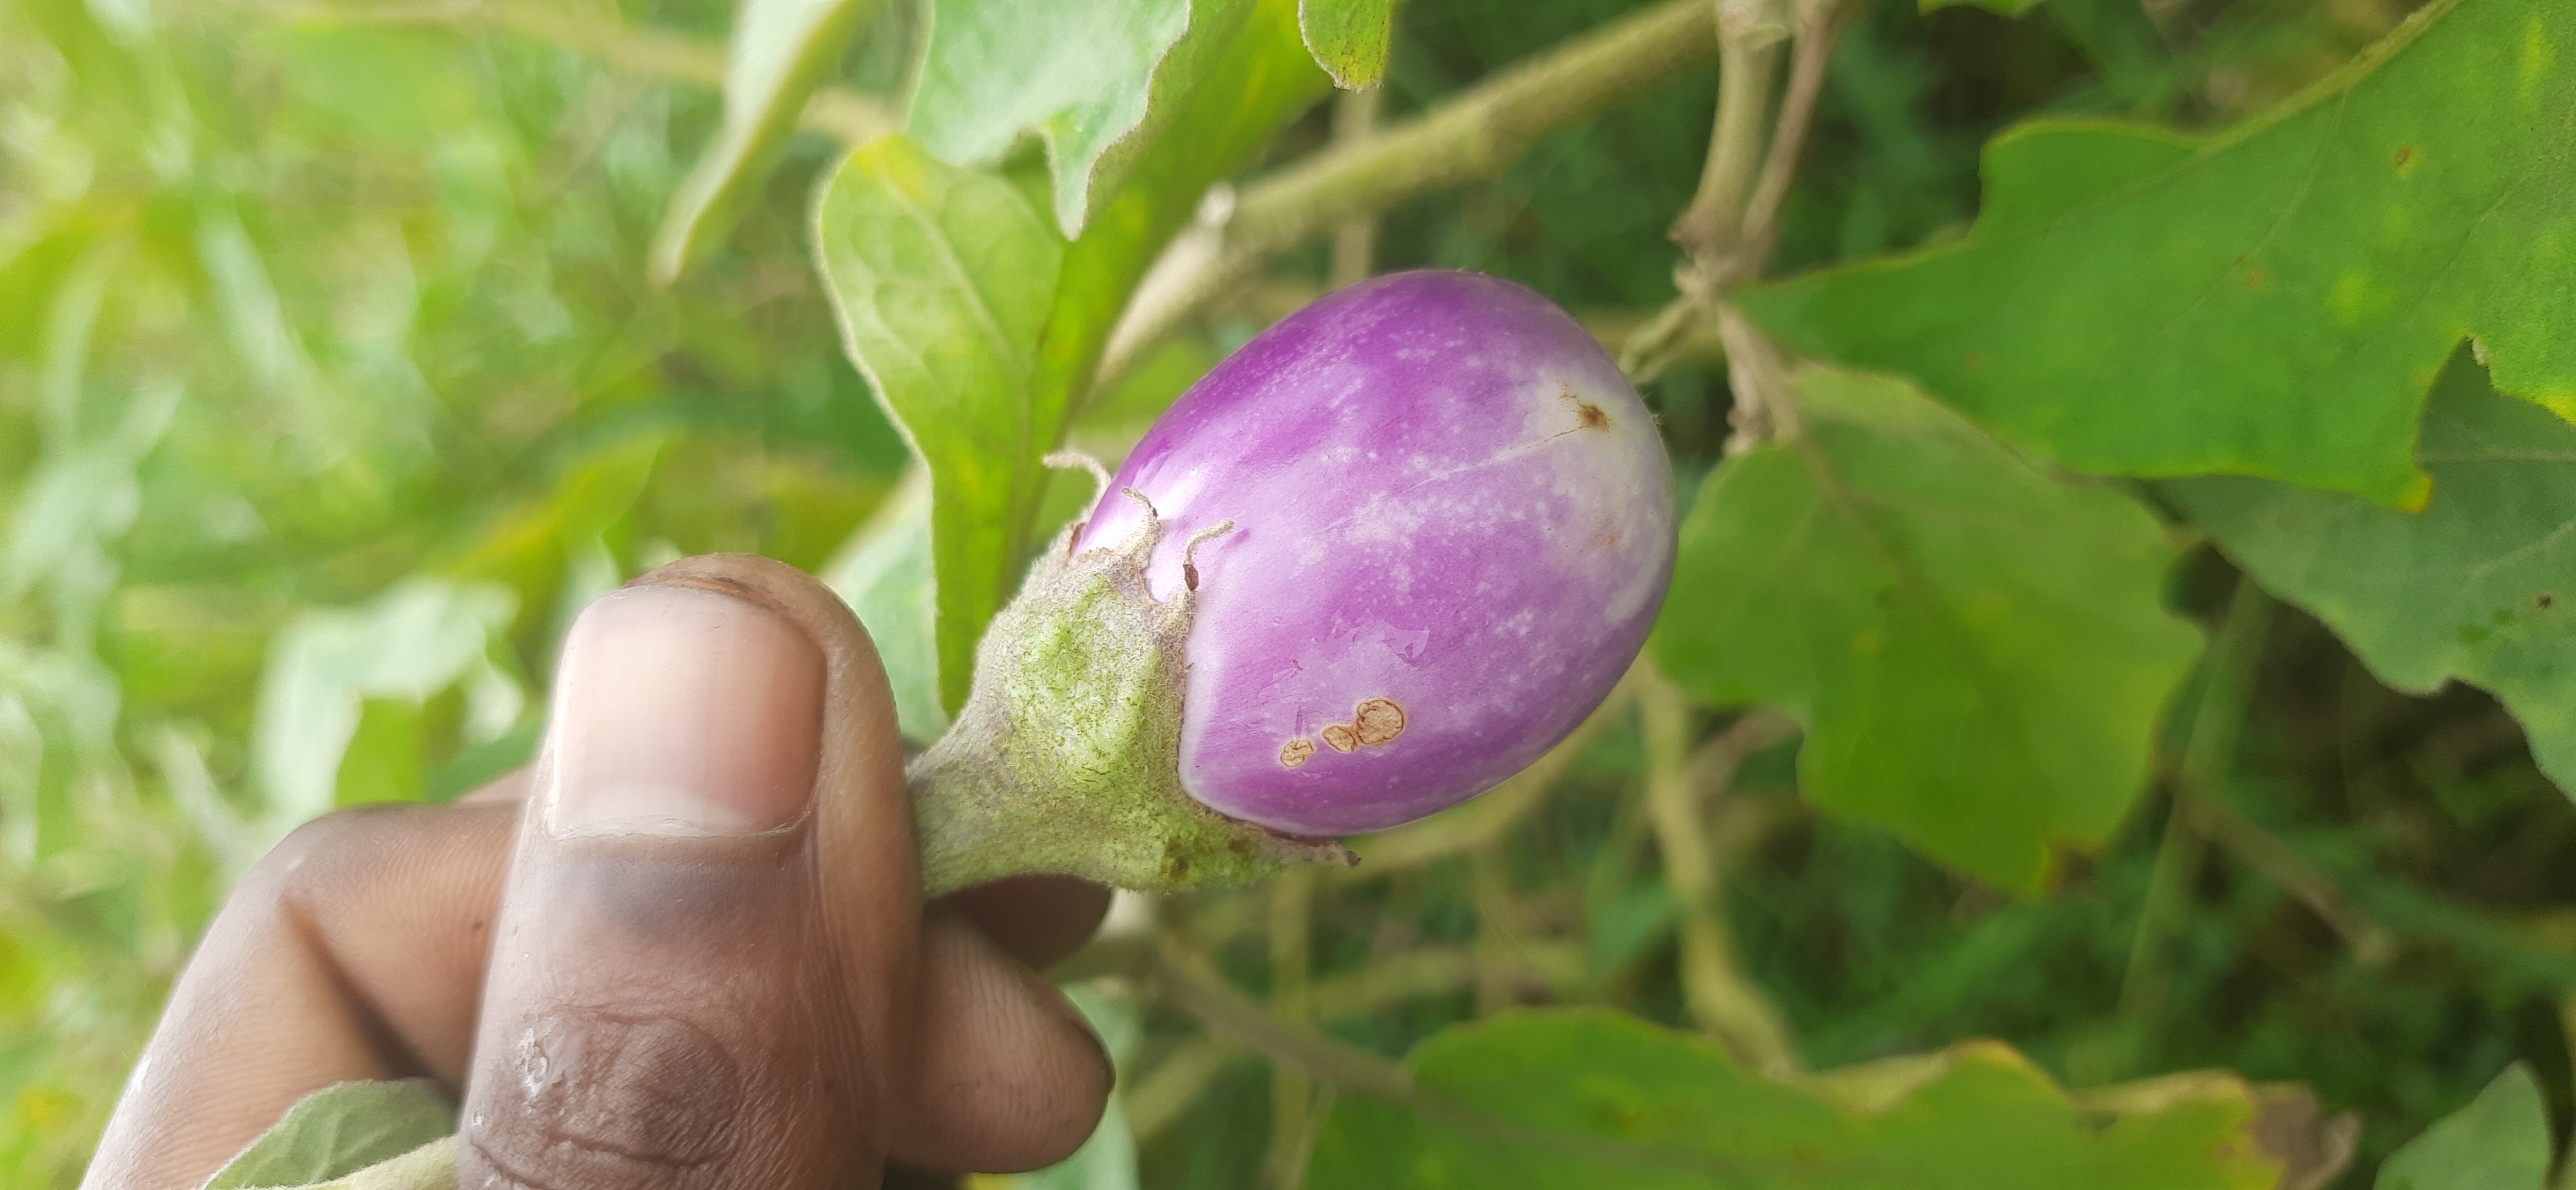
Label: Healty Brinjal